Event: Nepal Earthquake
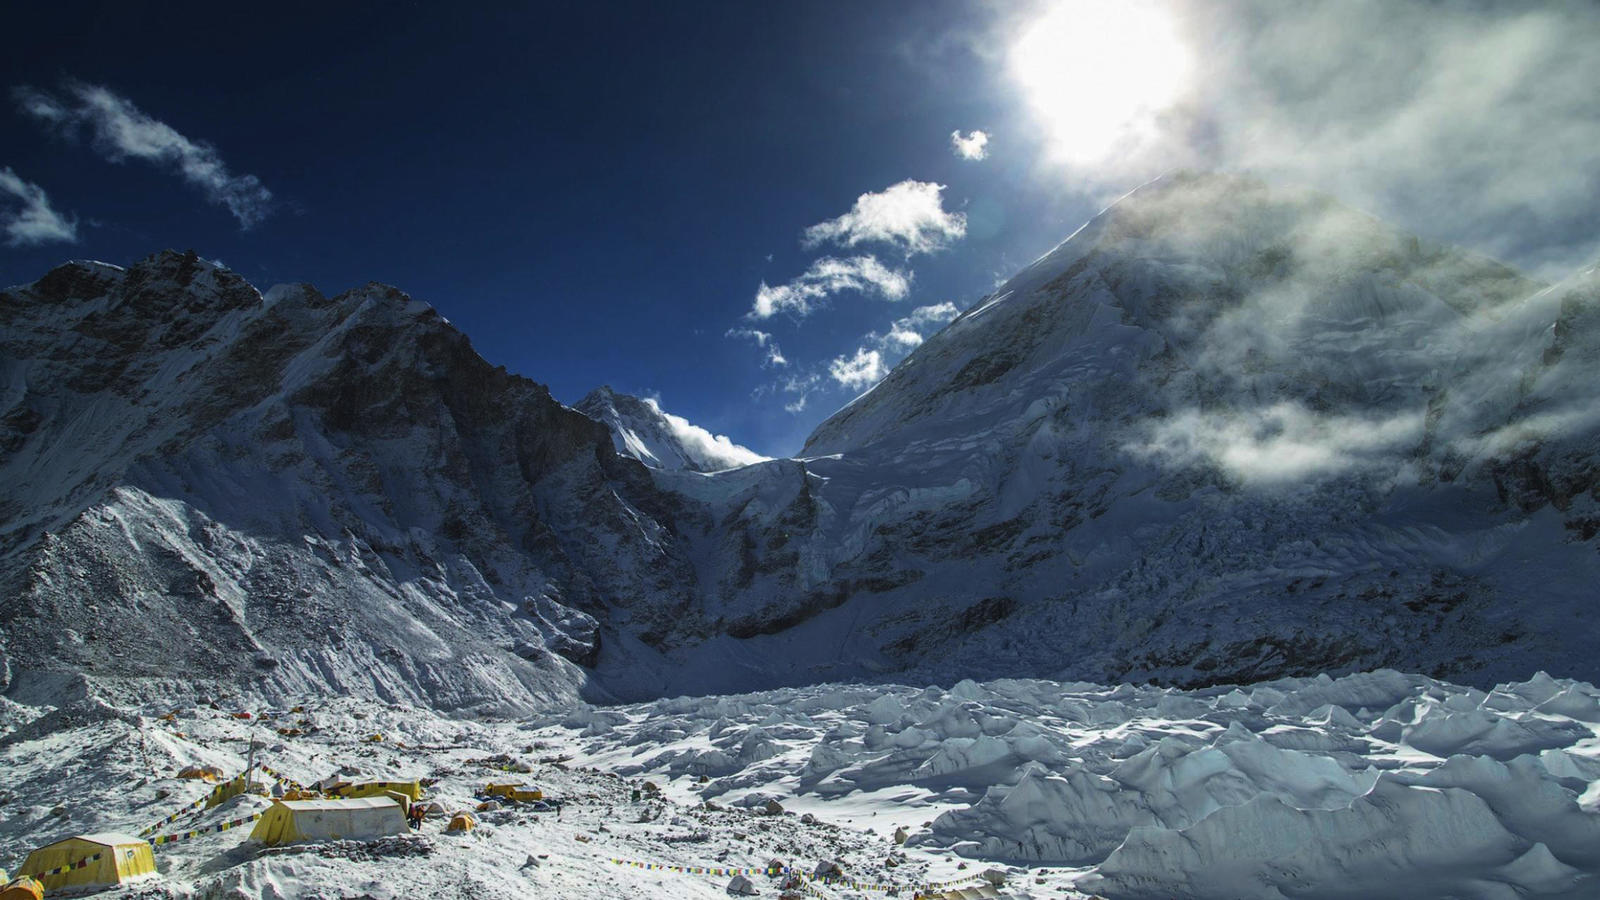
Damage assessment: no_damage